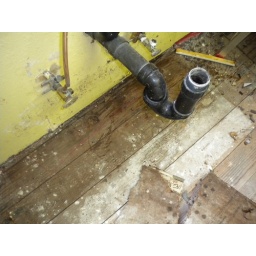
moisture under sub-floor under sink base